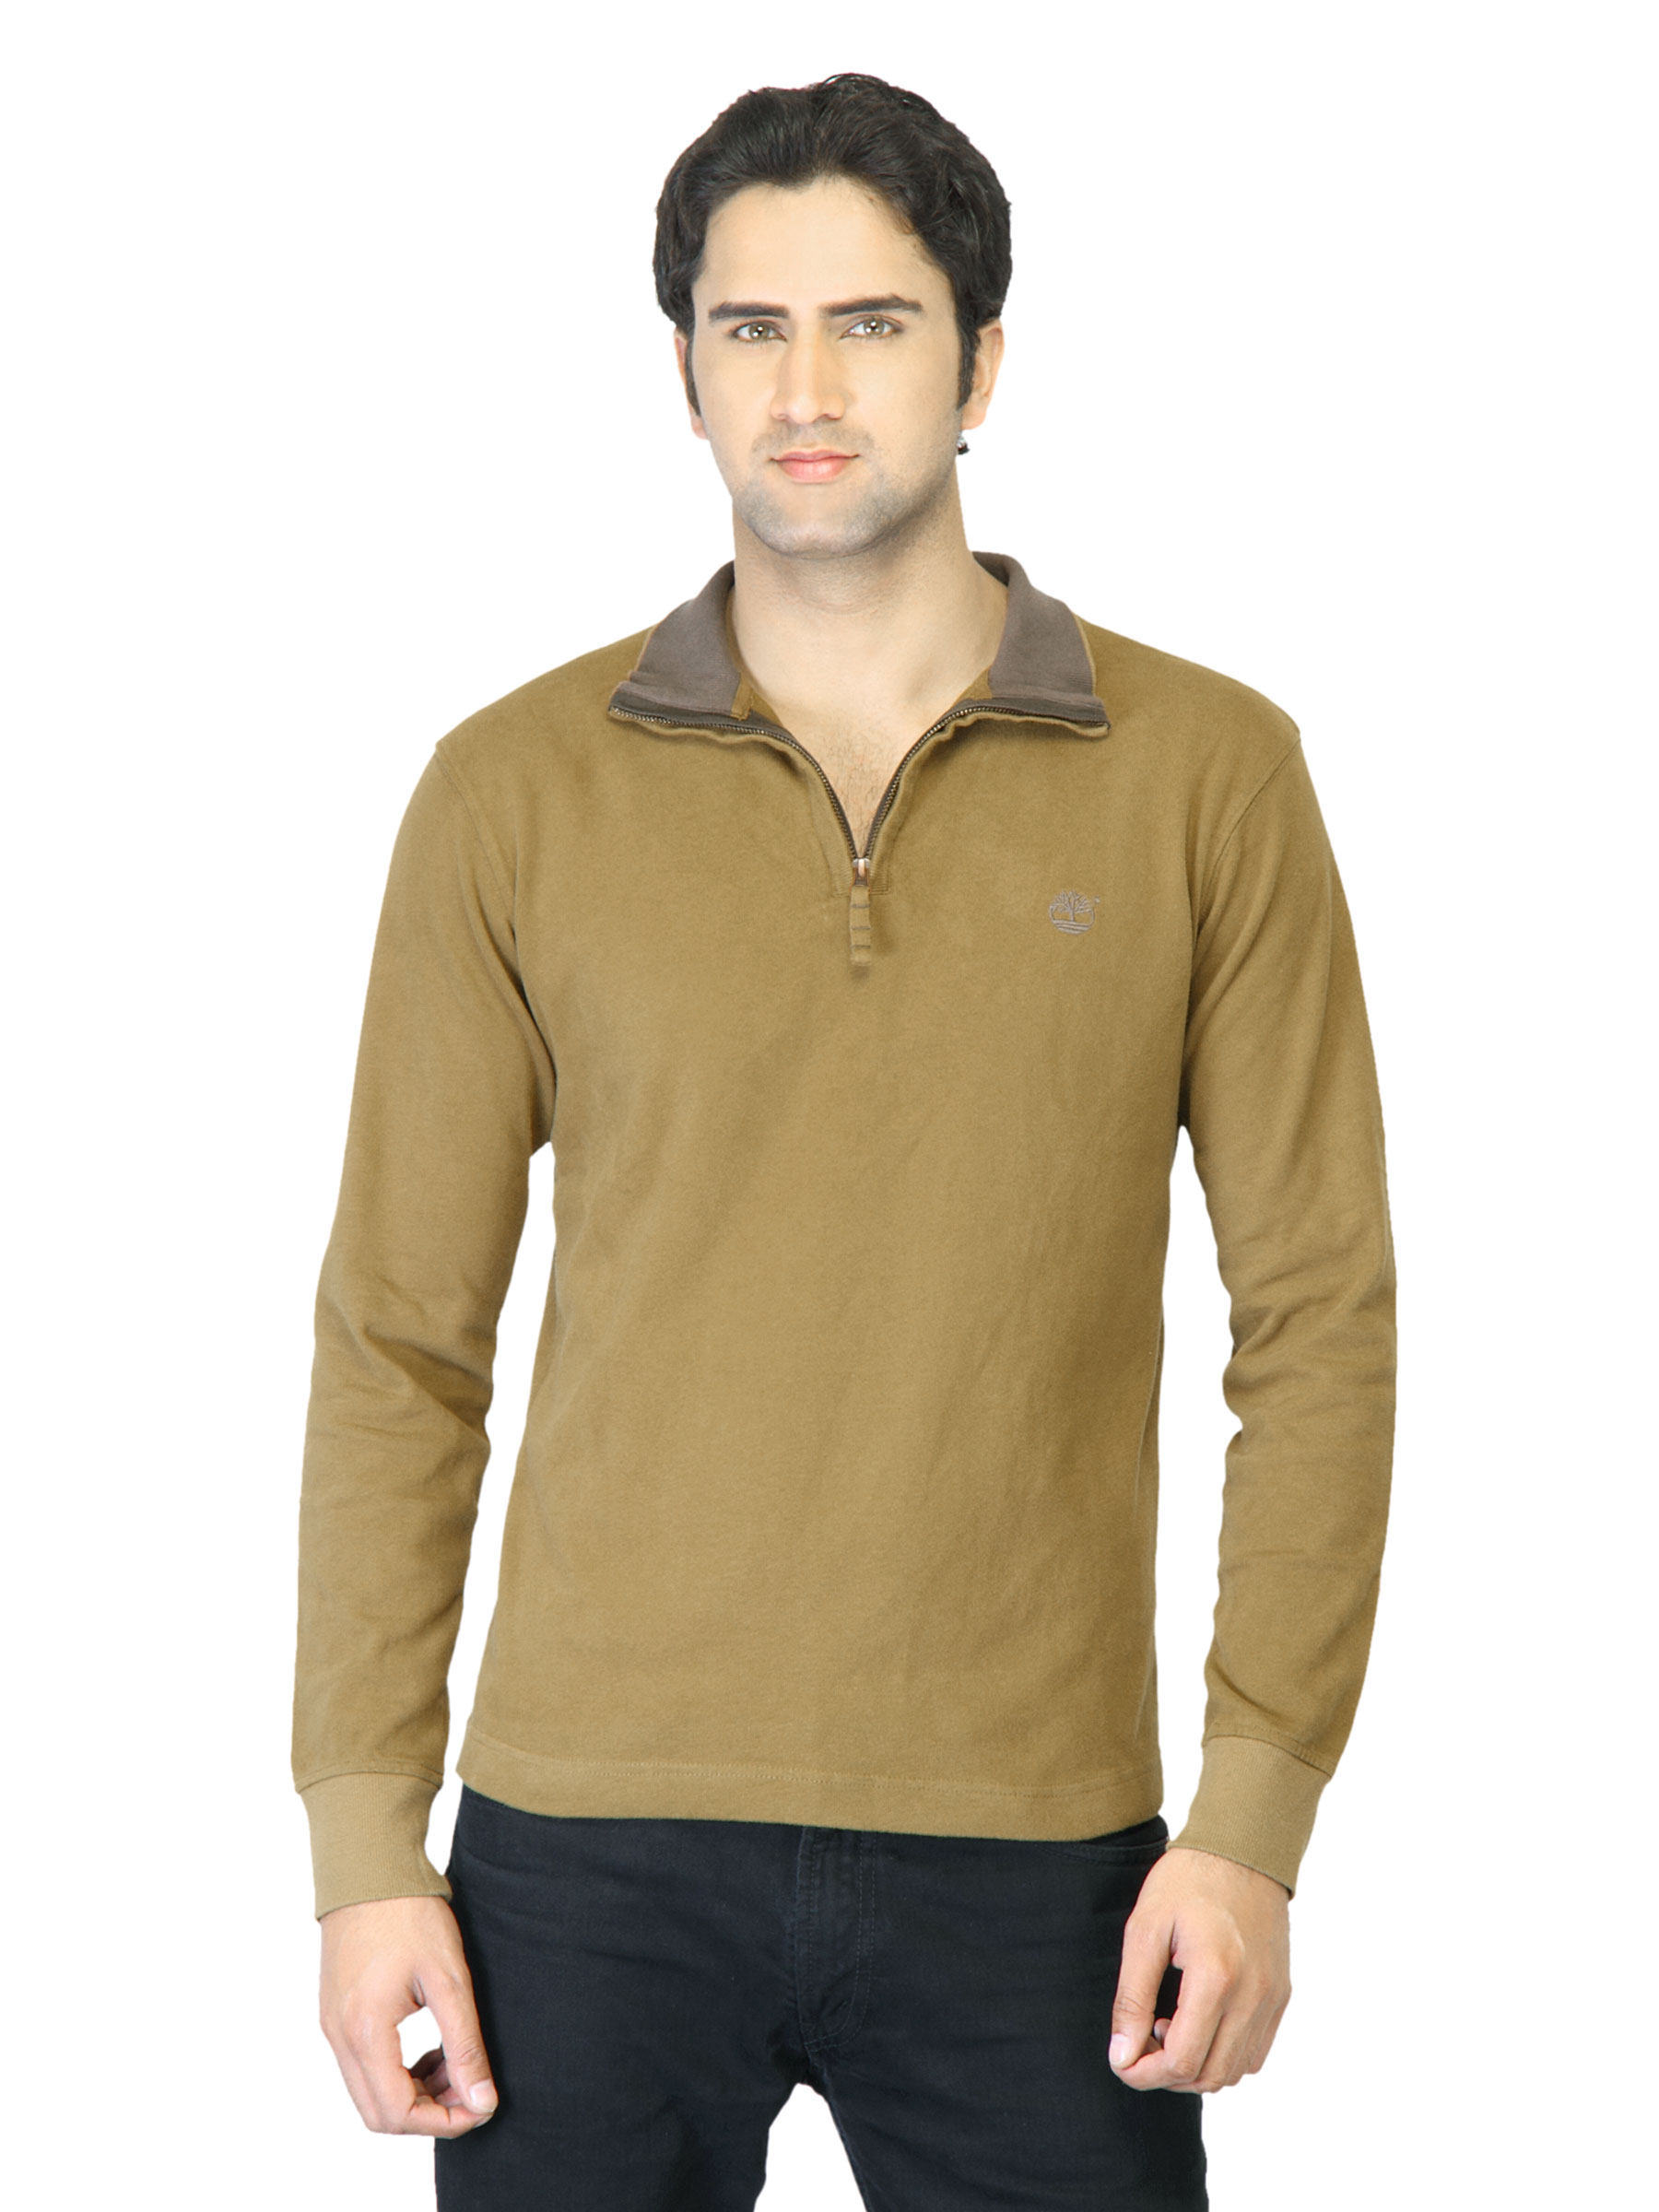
Timberland Men Camel SweatShirt
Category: Apparel / Topwear / Sweatshirts
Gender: Men
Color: Cream
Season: Fall 2011
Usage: Casual